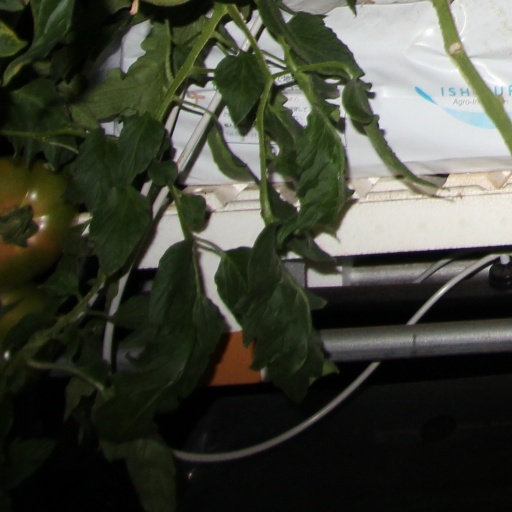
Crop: tomato